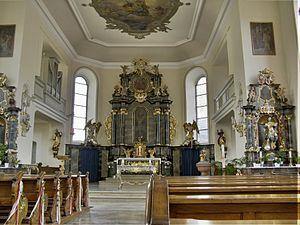
L'église Saint-Pancrace est une église baroque de Schwetzingen en Allemagne datant du XVIIIᵉ siècle. Cette église catholique est dédiée à saint Pancrace.